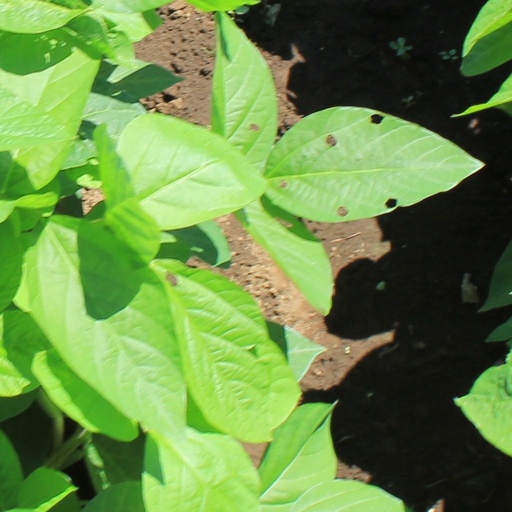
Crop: soybean